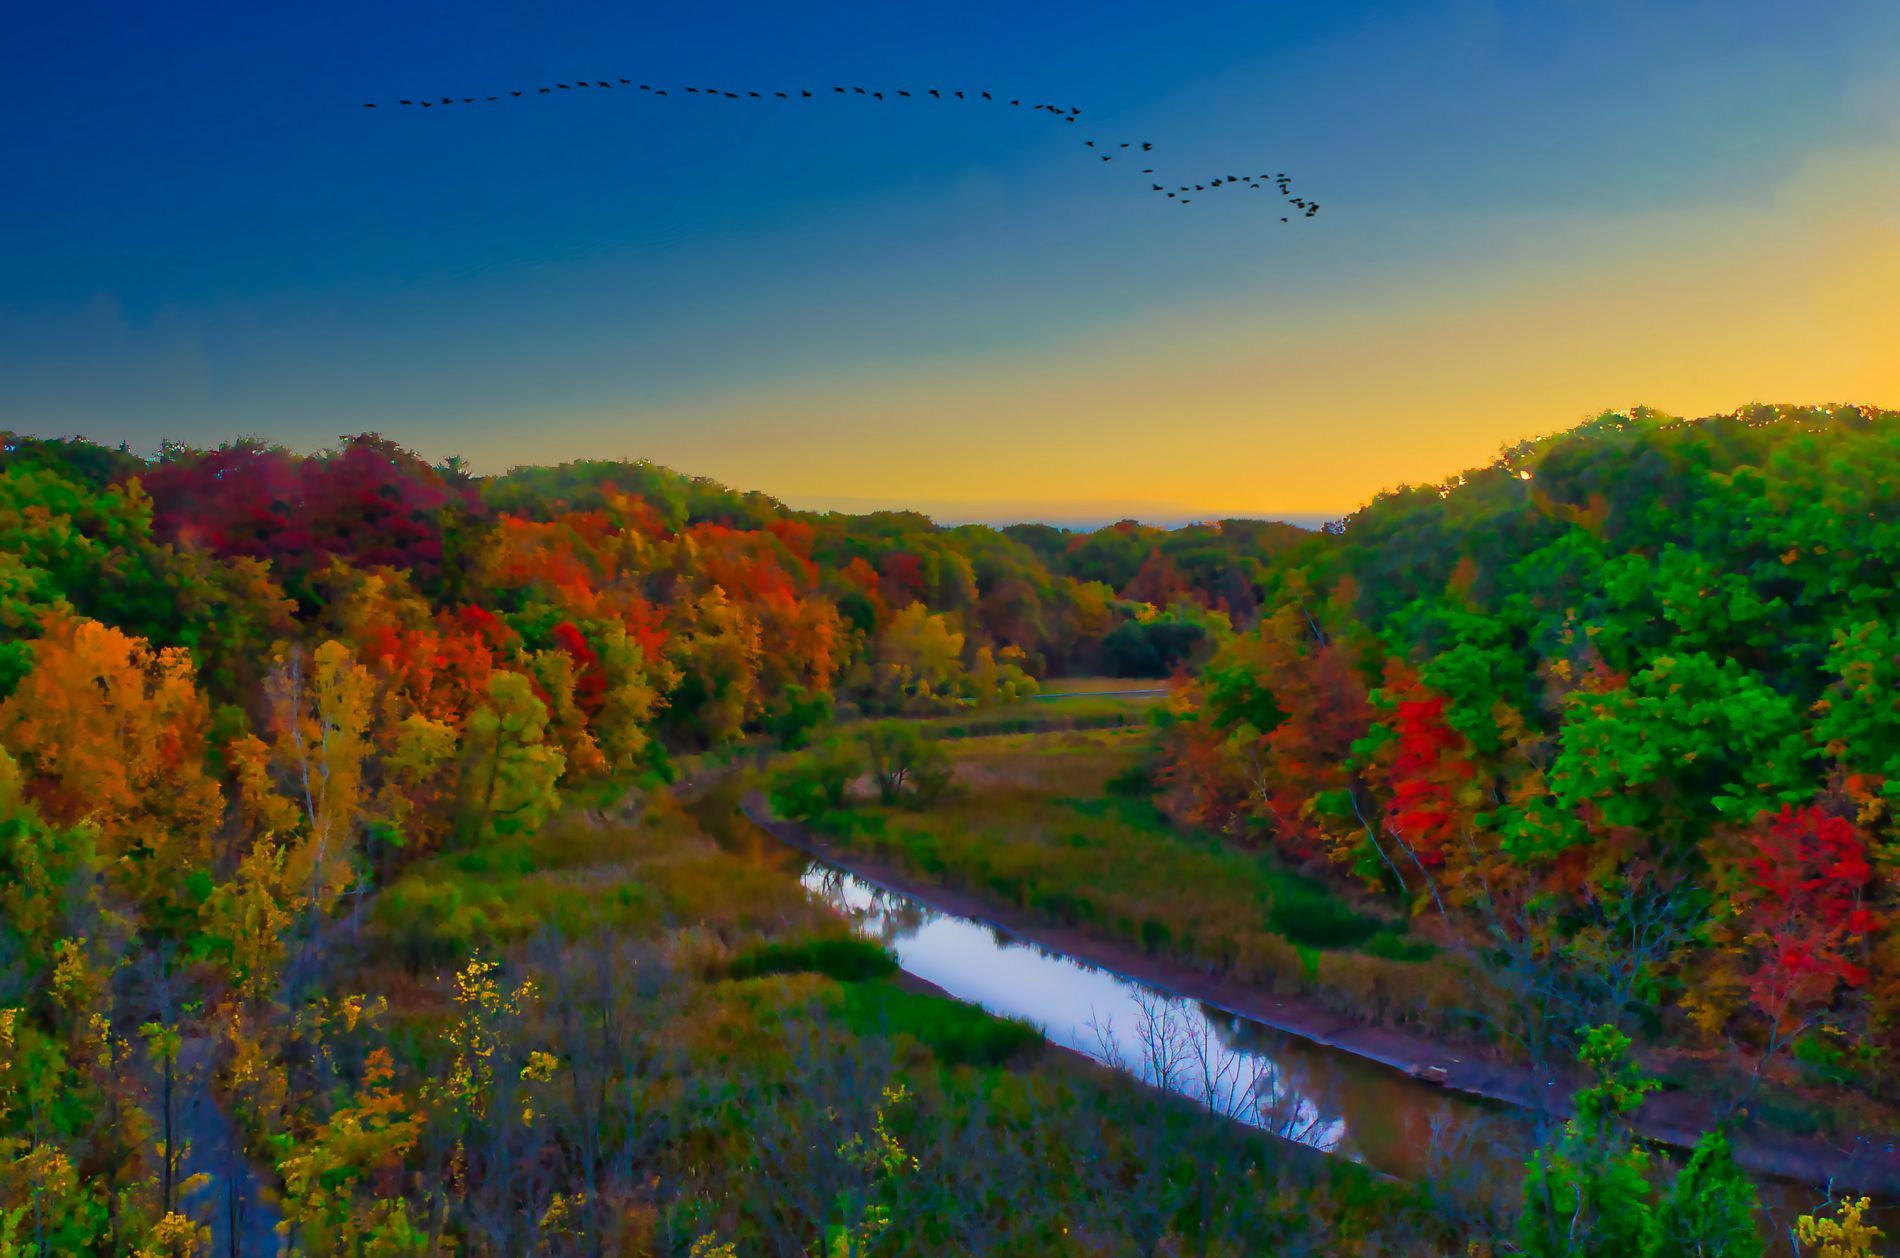
Forest Twilight
landscape with a river meandering through a valley surrounded by dense forests. The trees colors mixed between green , orange , red , and yellow leaves display it's autumn season . Sky color transition from blue at the top to dark yellow near the horizon indicating of sunset or sunrise. A flock of birds in the sky gives depth to the scene and sense of comfort and calm.
wide-angle shot taken from high angle perspective. Landscape view of winding river, colorful autumn trees, and dramatic sky. The scene shows the vastness and beauty of natural environment
Labels: Plant, Vegetation, Land, Nature, Outdoors, Scenery, Tree, Woodland, Landscape, Water, Animal, Bird, Sky, Grass, Canal, Grove, Pond, Field, Grassland, Creek, Stream, Ditch, Wilderness, Countryside, Fir, Swamp, River, Jungle, Leaf, Lake, Green, Rainforest
Camera: Canon Canon EOS 80D
Lens: 18.0 - 135.0 mm, Canon EF-S18-135mm f/3.5-5.6 IS USM
Aperture: F16
Exposure: 1/40 sec
ISO: 2500
Focal length: 18.0 mm